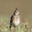
Label: bird